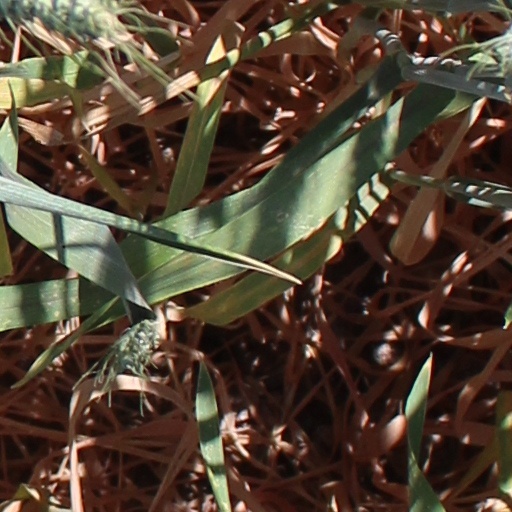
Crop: wheat